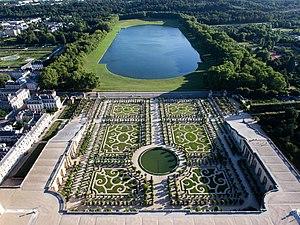
Vue aérienne du domaine de Versailles en France
L'hôtel du Grand Contrôle a été construit en 1681 dans l'actuelle rue de l'Indépendance-Américaine, à Versailles. Situé dans le prolongement de l'aile du Midi du château et donnant sur les jardins de l'Orangerie, sa construction est restée longtemps attribuée à Jules Hardouin-Mansart, attribution qui n'a été confirmée qu'en 2011.